Ucom

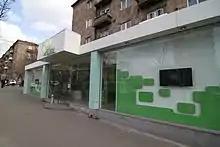
A Ucom store in Yerevan

Hayk and Alexander Yesayan announced that they have no intention to sell their share of the company and have intentions to purchase the other 94% of the company shares, for which they offered around US$17 million. The Board of Directors did not respond to the offer.